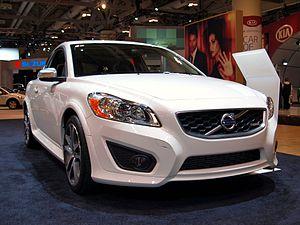
La C30 est une automobile compacte du constructeur automobile suédois Volvo. Son design n'avait plus été vu chez Volvo depuis la 480 en 1986.